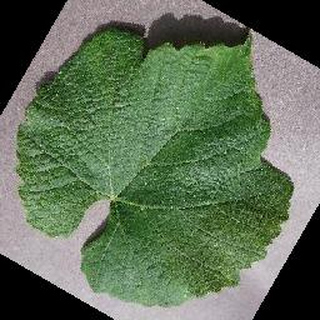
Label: healthy_grape